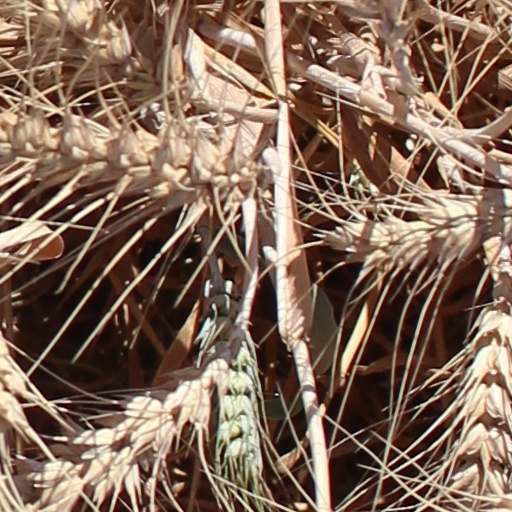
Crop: wheat